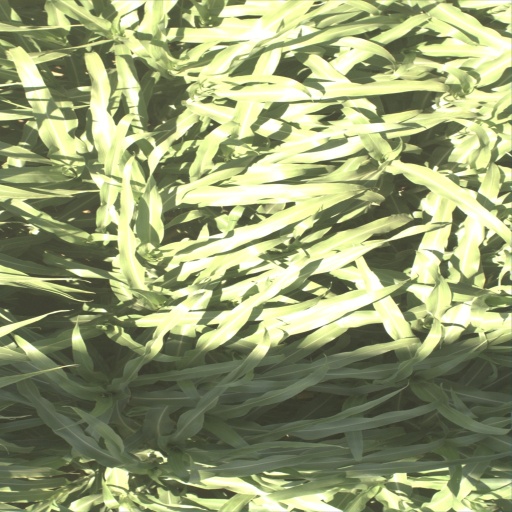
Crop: sorghum